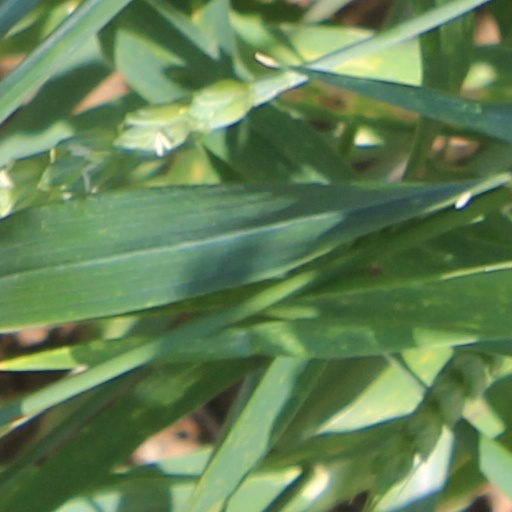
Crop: wheat